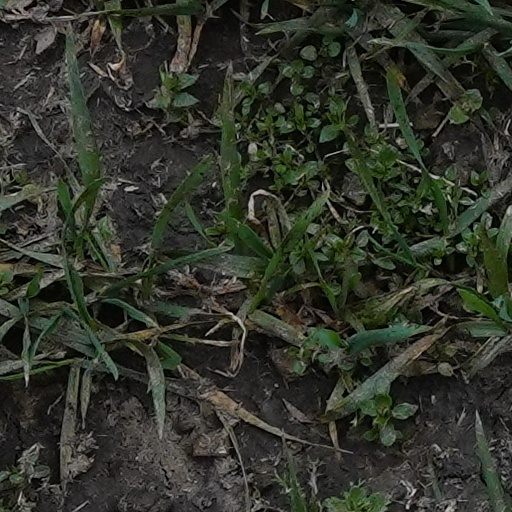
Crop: wheat